Mountain chain

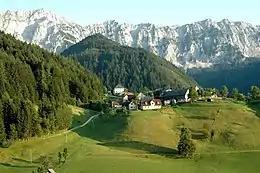
The Karawanks, a single, long mountain chain. This is the Koschuta ridge near Zell, Carinthia

A mountain chain is a row of high mountain summits, a linear sequence of interconnected or related mountains, or a contiguous ridge of mountains within a larger mountain range. The term is also used for elongated fold mountains with several parallel chains ("chain mountains").